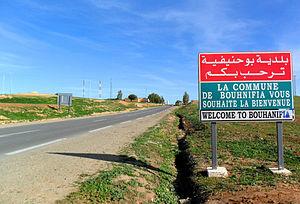
Bienvenue à Bouhnifia بلدية بوحنيفية ترحب بكم